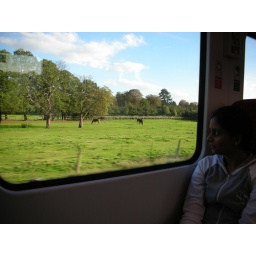
Photo taken from the train against a beautiful country side with trees, horses, green lawns and clear blue skies.